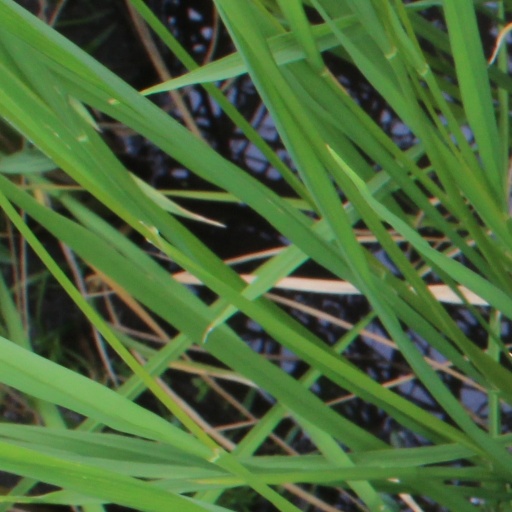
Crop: rice